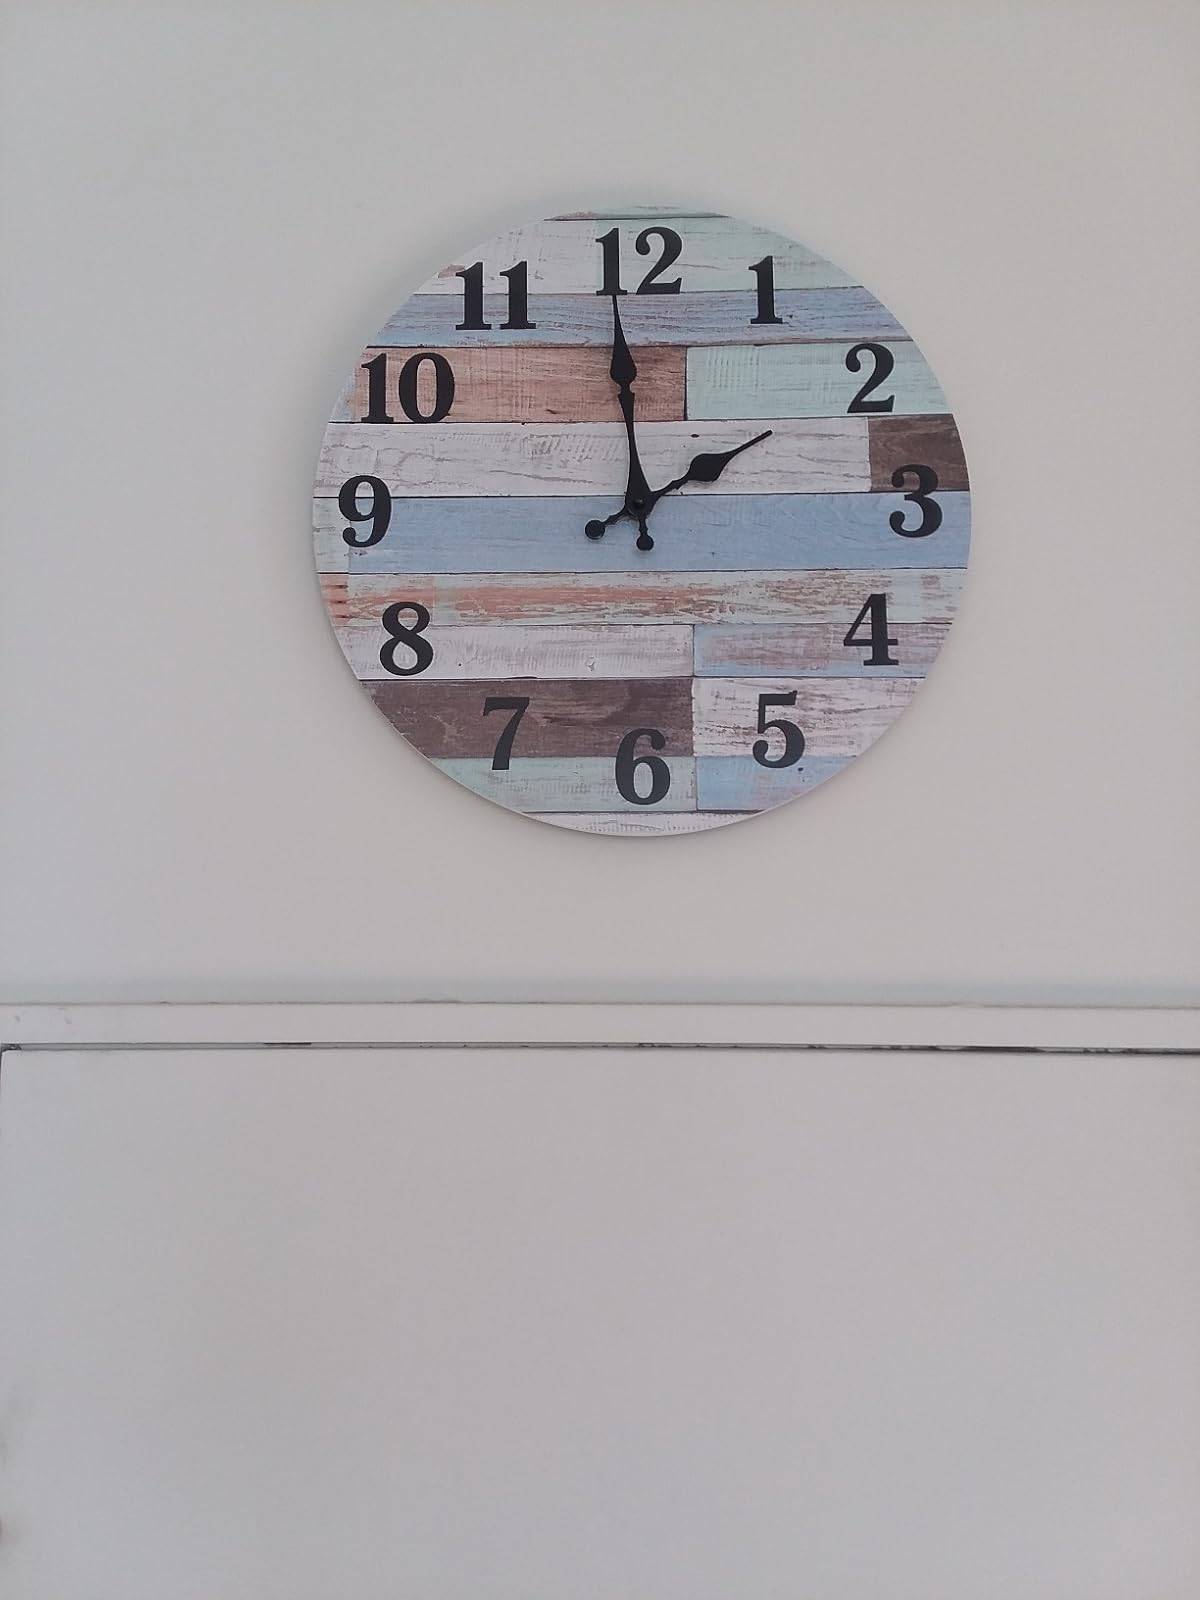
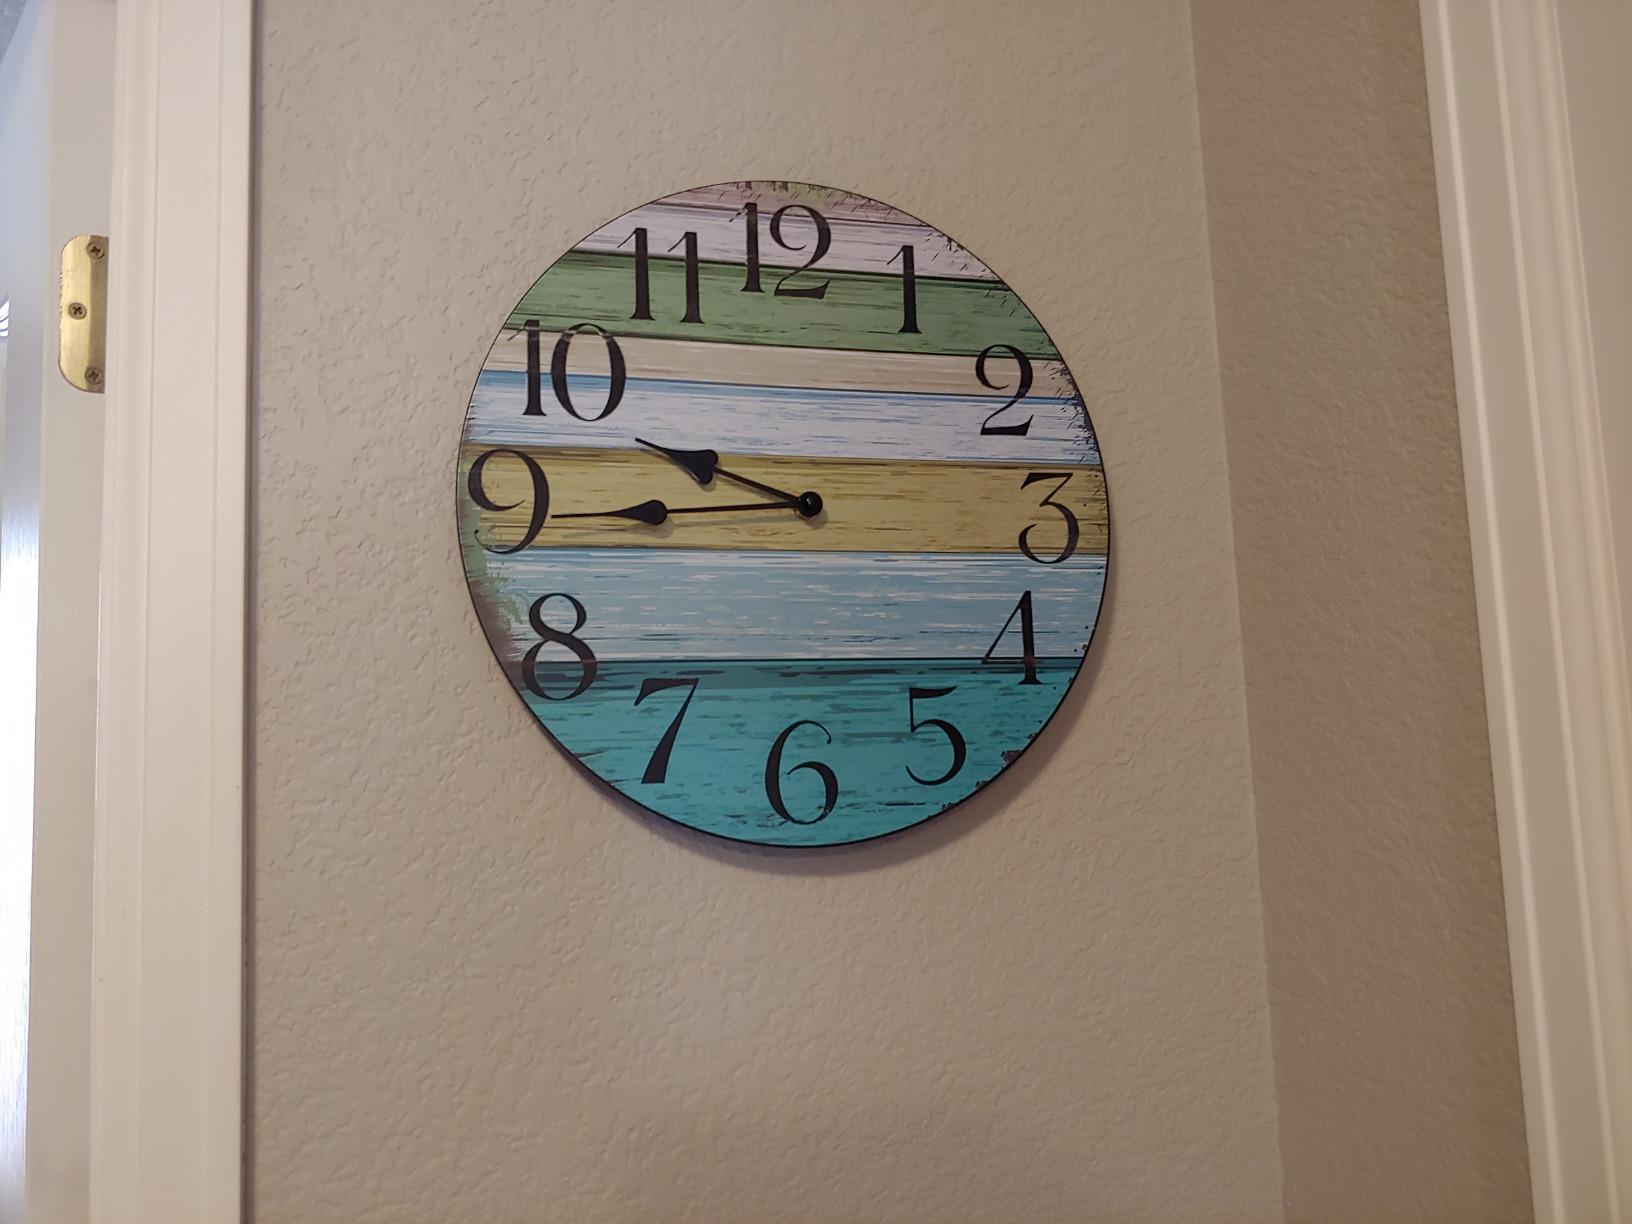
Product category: clock
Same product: no